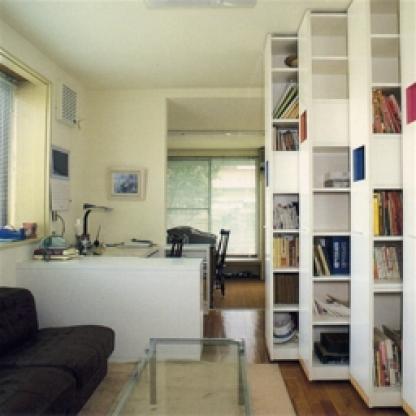
Scene: Indoor